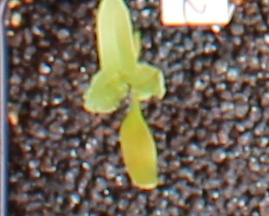
Label: Sugar beet